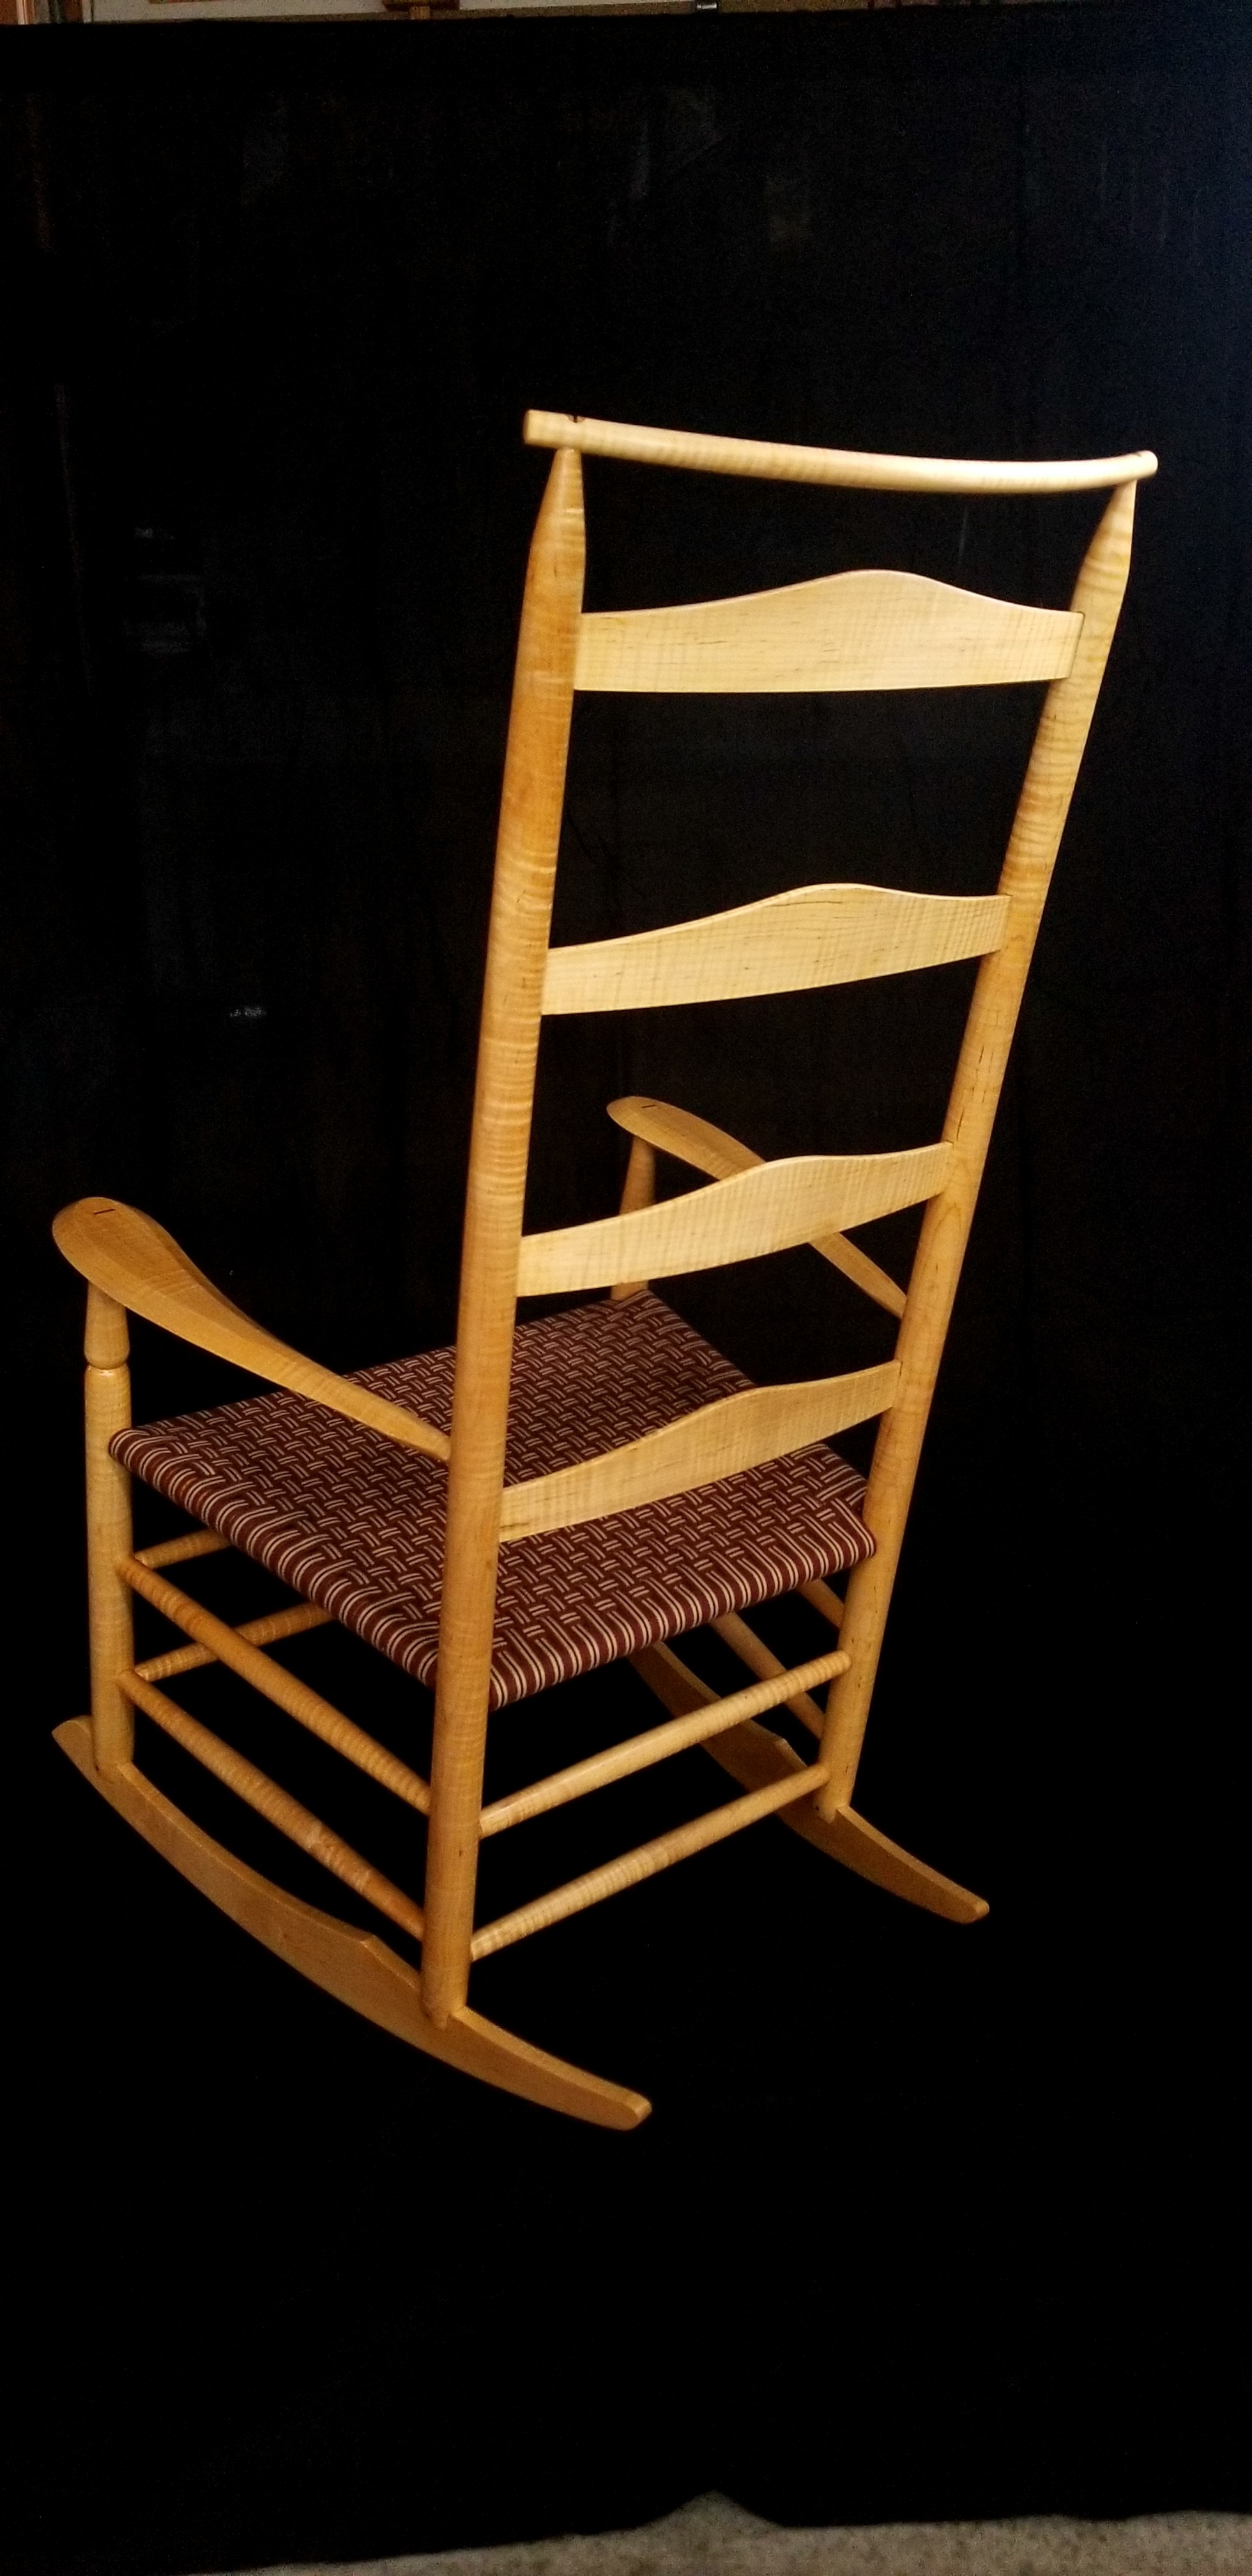
curly maple, maple, rocking chair, shaker, furniture, chair, wood, plywood